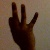
The image shows a hand gesture representing the number 9 in Indian Sign Language.